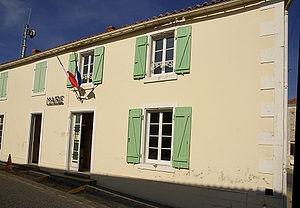
La mairie du Mazeau en Vendée dans le marais Poitevin.
Le Mazeau est une commune française située dans le département de la Vendée en région Pays de la Loire.